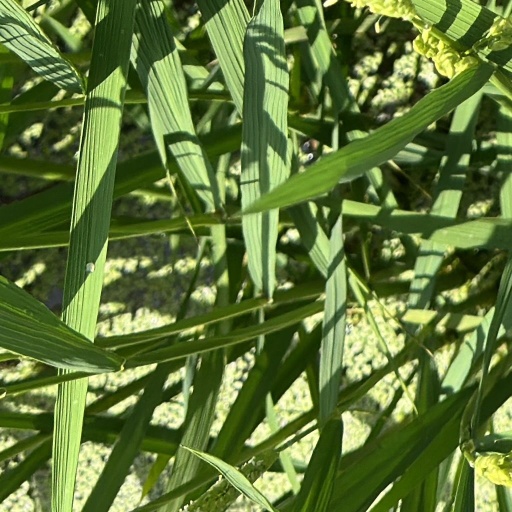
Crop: rice